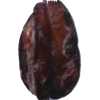
Label: carambola